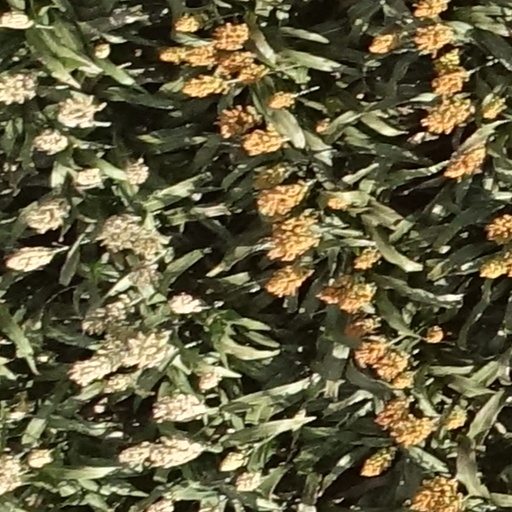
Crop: sorghum